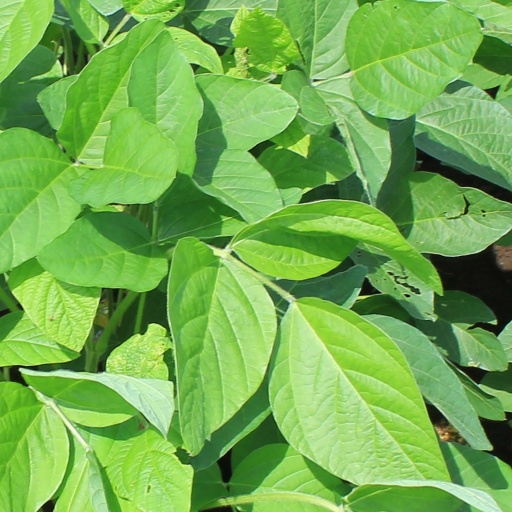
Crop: soybean